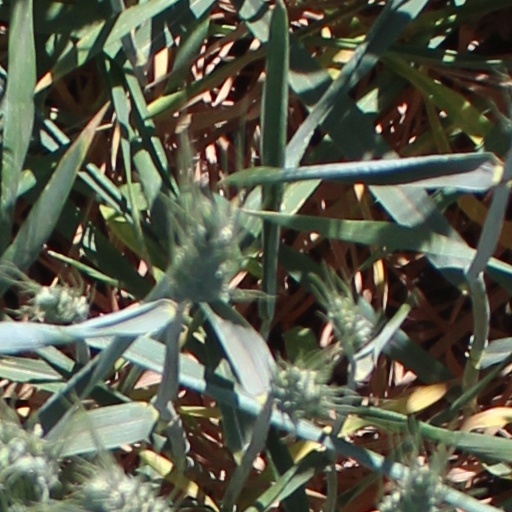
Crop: wheat